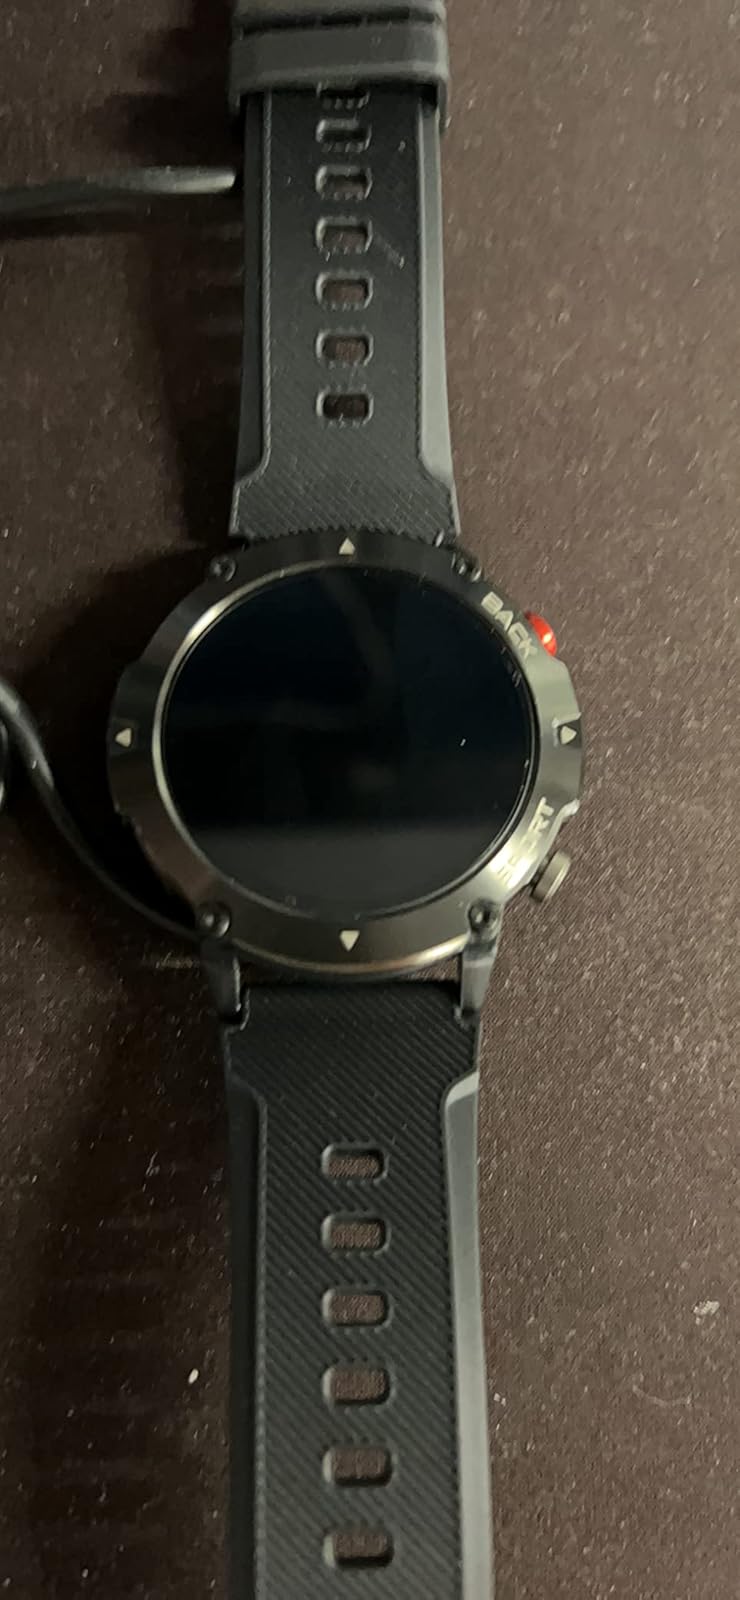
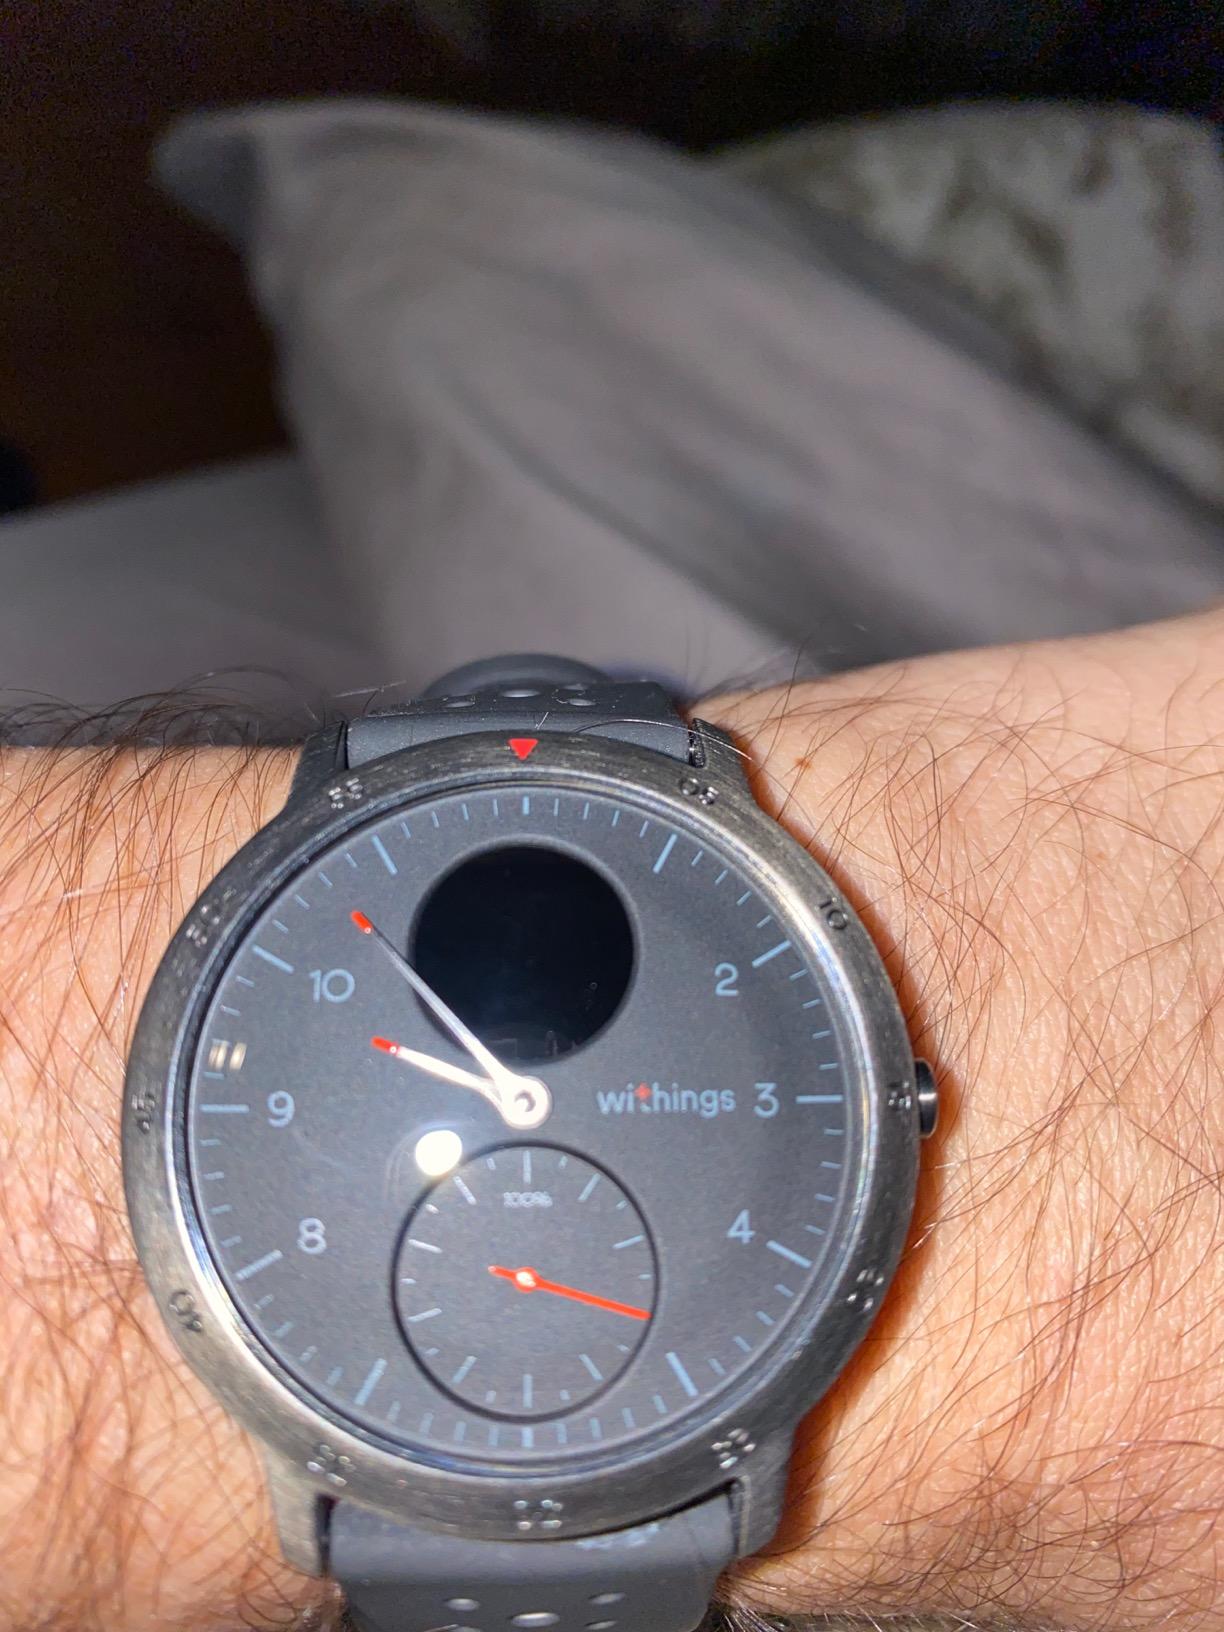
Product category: smartwatch
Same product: no